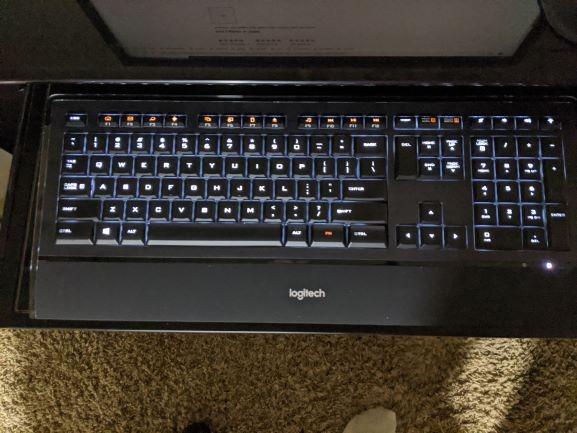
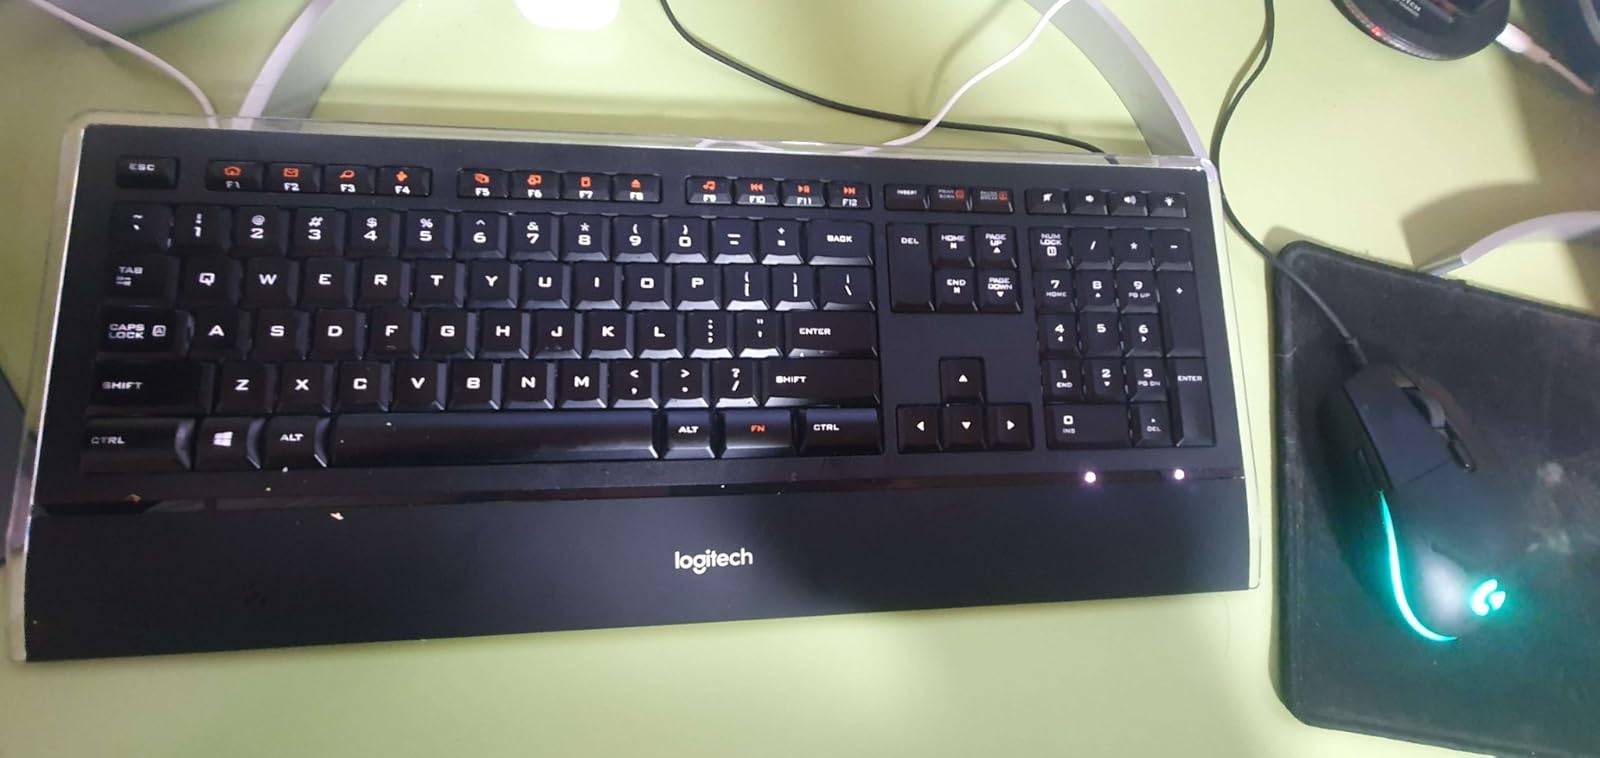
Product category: keyboard
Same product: yes